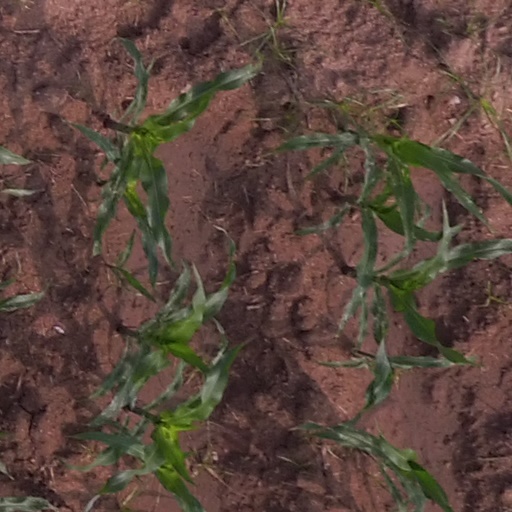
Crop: maize; corn